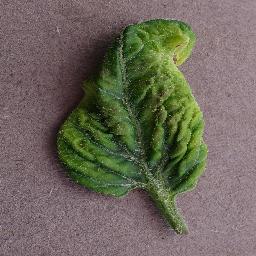
Label: Tomato___Tomato_Yellow_Leaf_Curl_Virus